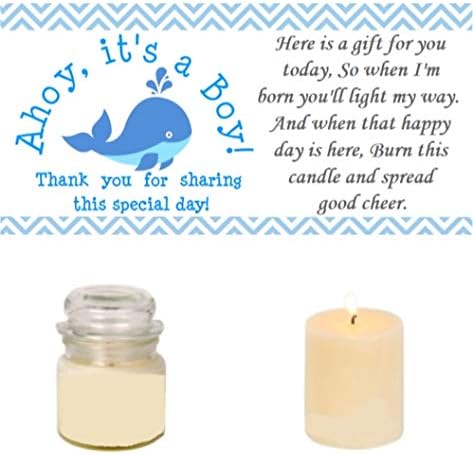
56 Blue Whale Nautical Baby Shower Candle Party Favor Labels Ahoy, It's a Boy!
Category: Health & Personal Care
Each order is for 56 candle labels, candles NOT included. These are the perfect addition to your celebration. This is sure to be a hit that everyone will be talking about, a best seller! Other themes available. Thank you for viewing my item!
Features: These fit the votive candles or small jars as shown | 56 Matte finish Candle Labels that measure ar 3" x 1.5", candles NOT included | Crisp Laser Printing for rich and vibrant colors. Peel and stick, no messy glue or tape required | Available for immediate shipment | Personalize your shower on a budget, let me help!